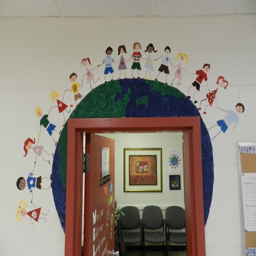
this is what happens when your principal decides it 's better to let you paint the walls then drive him up them .